Jacob Nienhuys

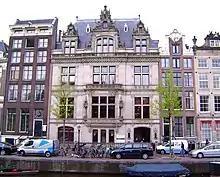
Herengracht 380, built by Jacob Nienhaus in 1890

Jacob Nienhuys (July 15, 1836, in Rhenen – July 27, 1927, in Bloemendaal) was the founder of tobacco producer Deli Company (Deli Maatschappij) on a plantation established on a land concession from the Sultanate of Deli in Sumatra during the era of the Dutch East Indies. He returned to the Netherlands after he was indicted over the death of 7 plantation workers. Jacob Theodoor Cremer took over administration of the company and Nienhuys maintained a role at the company becoming a very wealthy man as the company grew and its stock price increased.